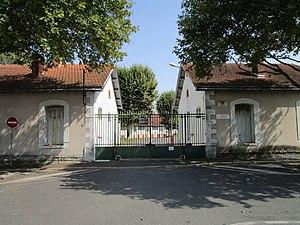
L'ancienne caserne Chauveau de Tours, qui accueillait l'école de la logistique et du train
Les écoles militaires de Bourges sont un centre de formation spécialisée de l'Armée de terre française, tourné vers les fonctions de soutien de l'armée.